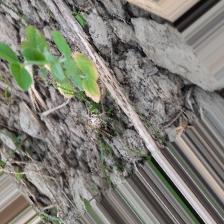
Label: Ascochyta blight